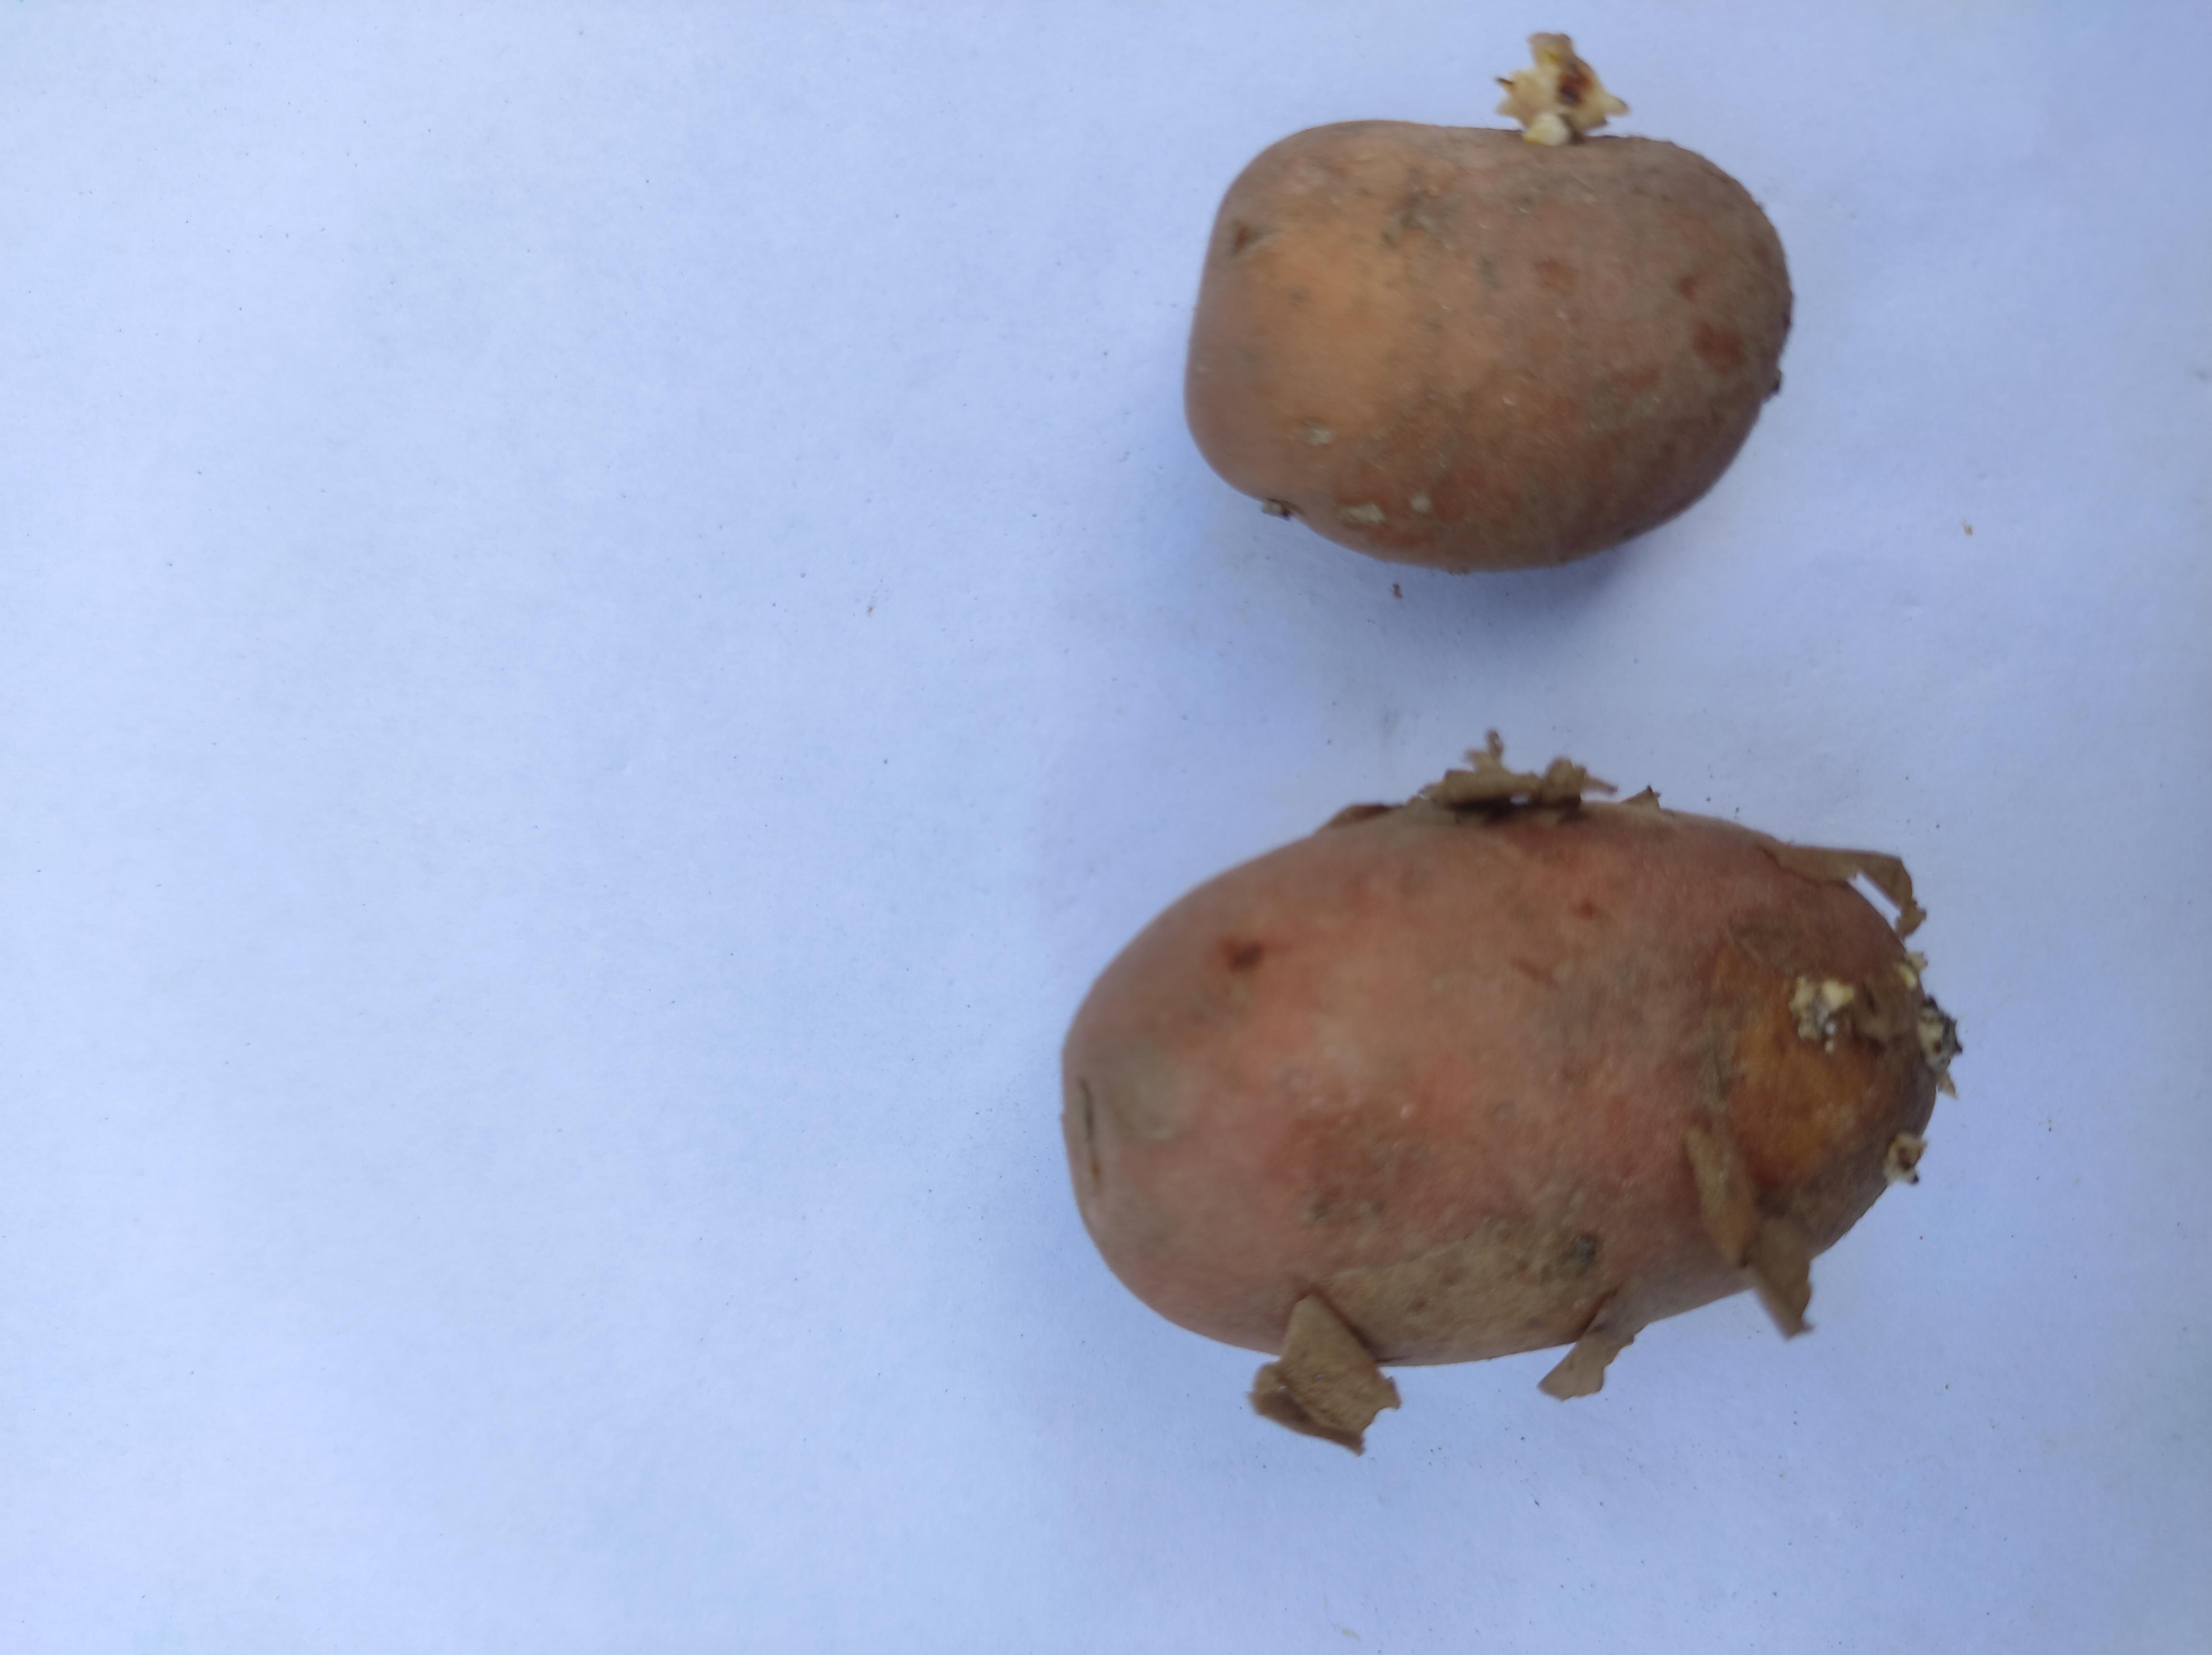
Label: Potato